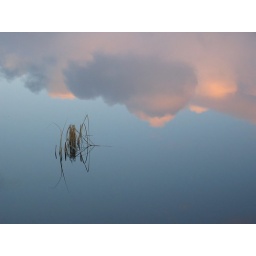
A lake in spring - Grass and the mirror image of the sky